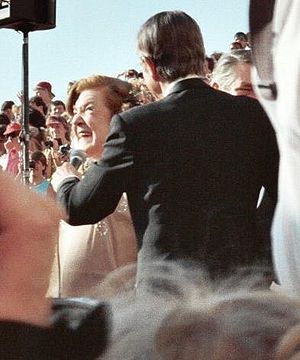
Anne Ramsey
Anne Ramsey var en amerikansk teater-, tv- og filmskuespiller. Hun er mest berømt for at spille rollen som Mama Fratelli i Goonierne og Mrs. Lift, Danny DeVitos mor i Smid mor af toget.